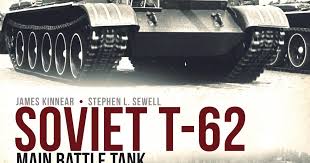
Label: T-62